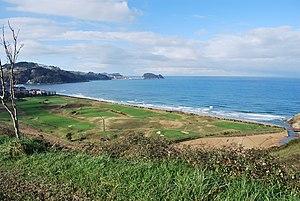
Golf de Zarautz (vue depuis le camping) (Guipuscoa).
Zarautz est une commune du Guipuscoa dans la communauté autonome du Pays basque en Espagne.